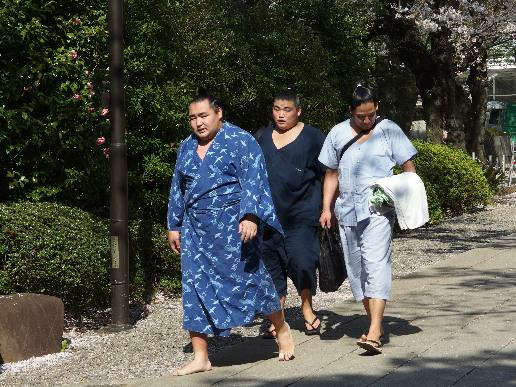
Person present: Yes